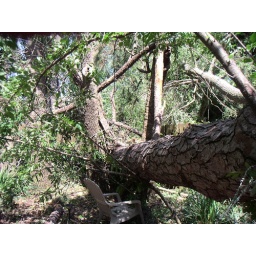
This pine fell in their backyard parallel to their house. It hit a smaller tree which went through their roof.